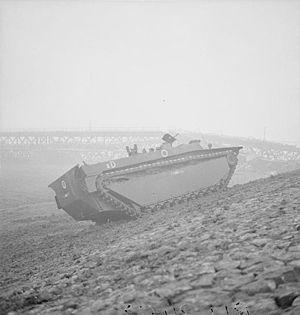
L'opération Anger fut une opération militaire menée par les Alliés dans le but de libérer définitivement la ville néerlandaise d'Arnhem, alors aux mains des Allemands. Conduite dans les dernières semaines de la guerre, elle se déroula du 12 au 16 avril 1945. Elle est également connue sous le nom de seconde bataille d'Arnhem ou de Libération d'Arnhem.